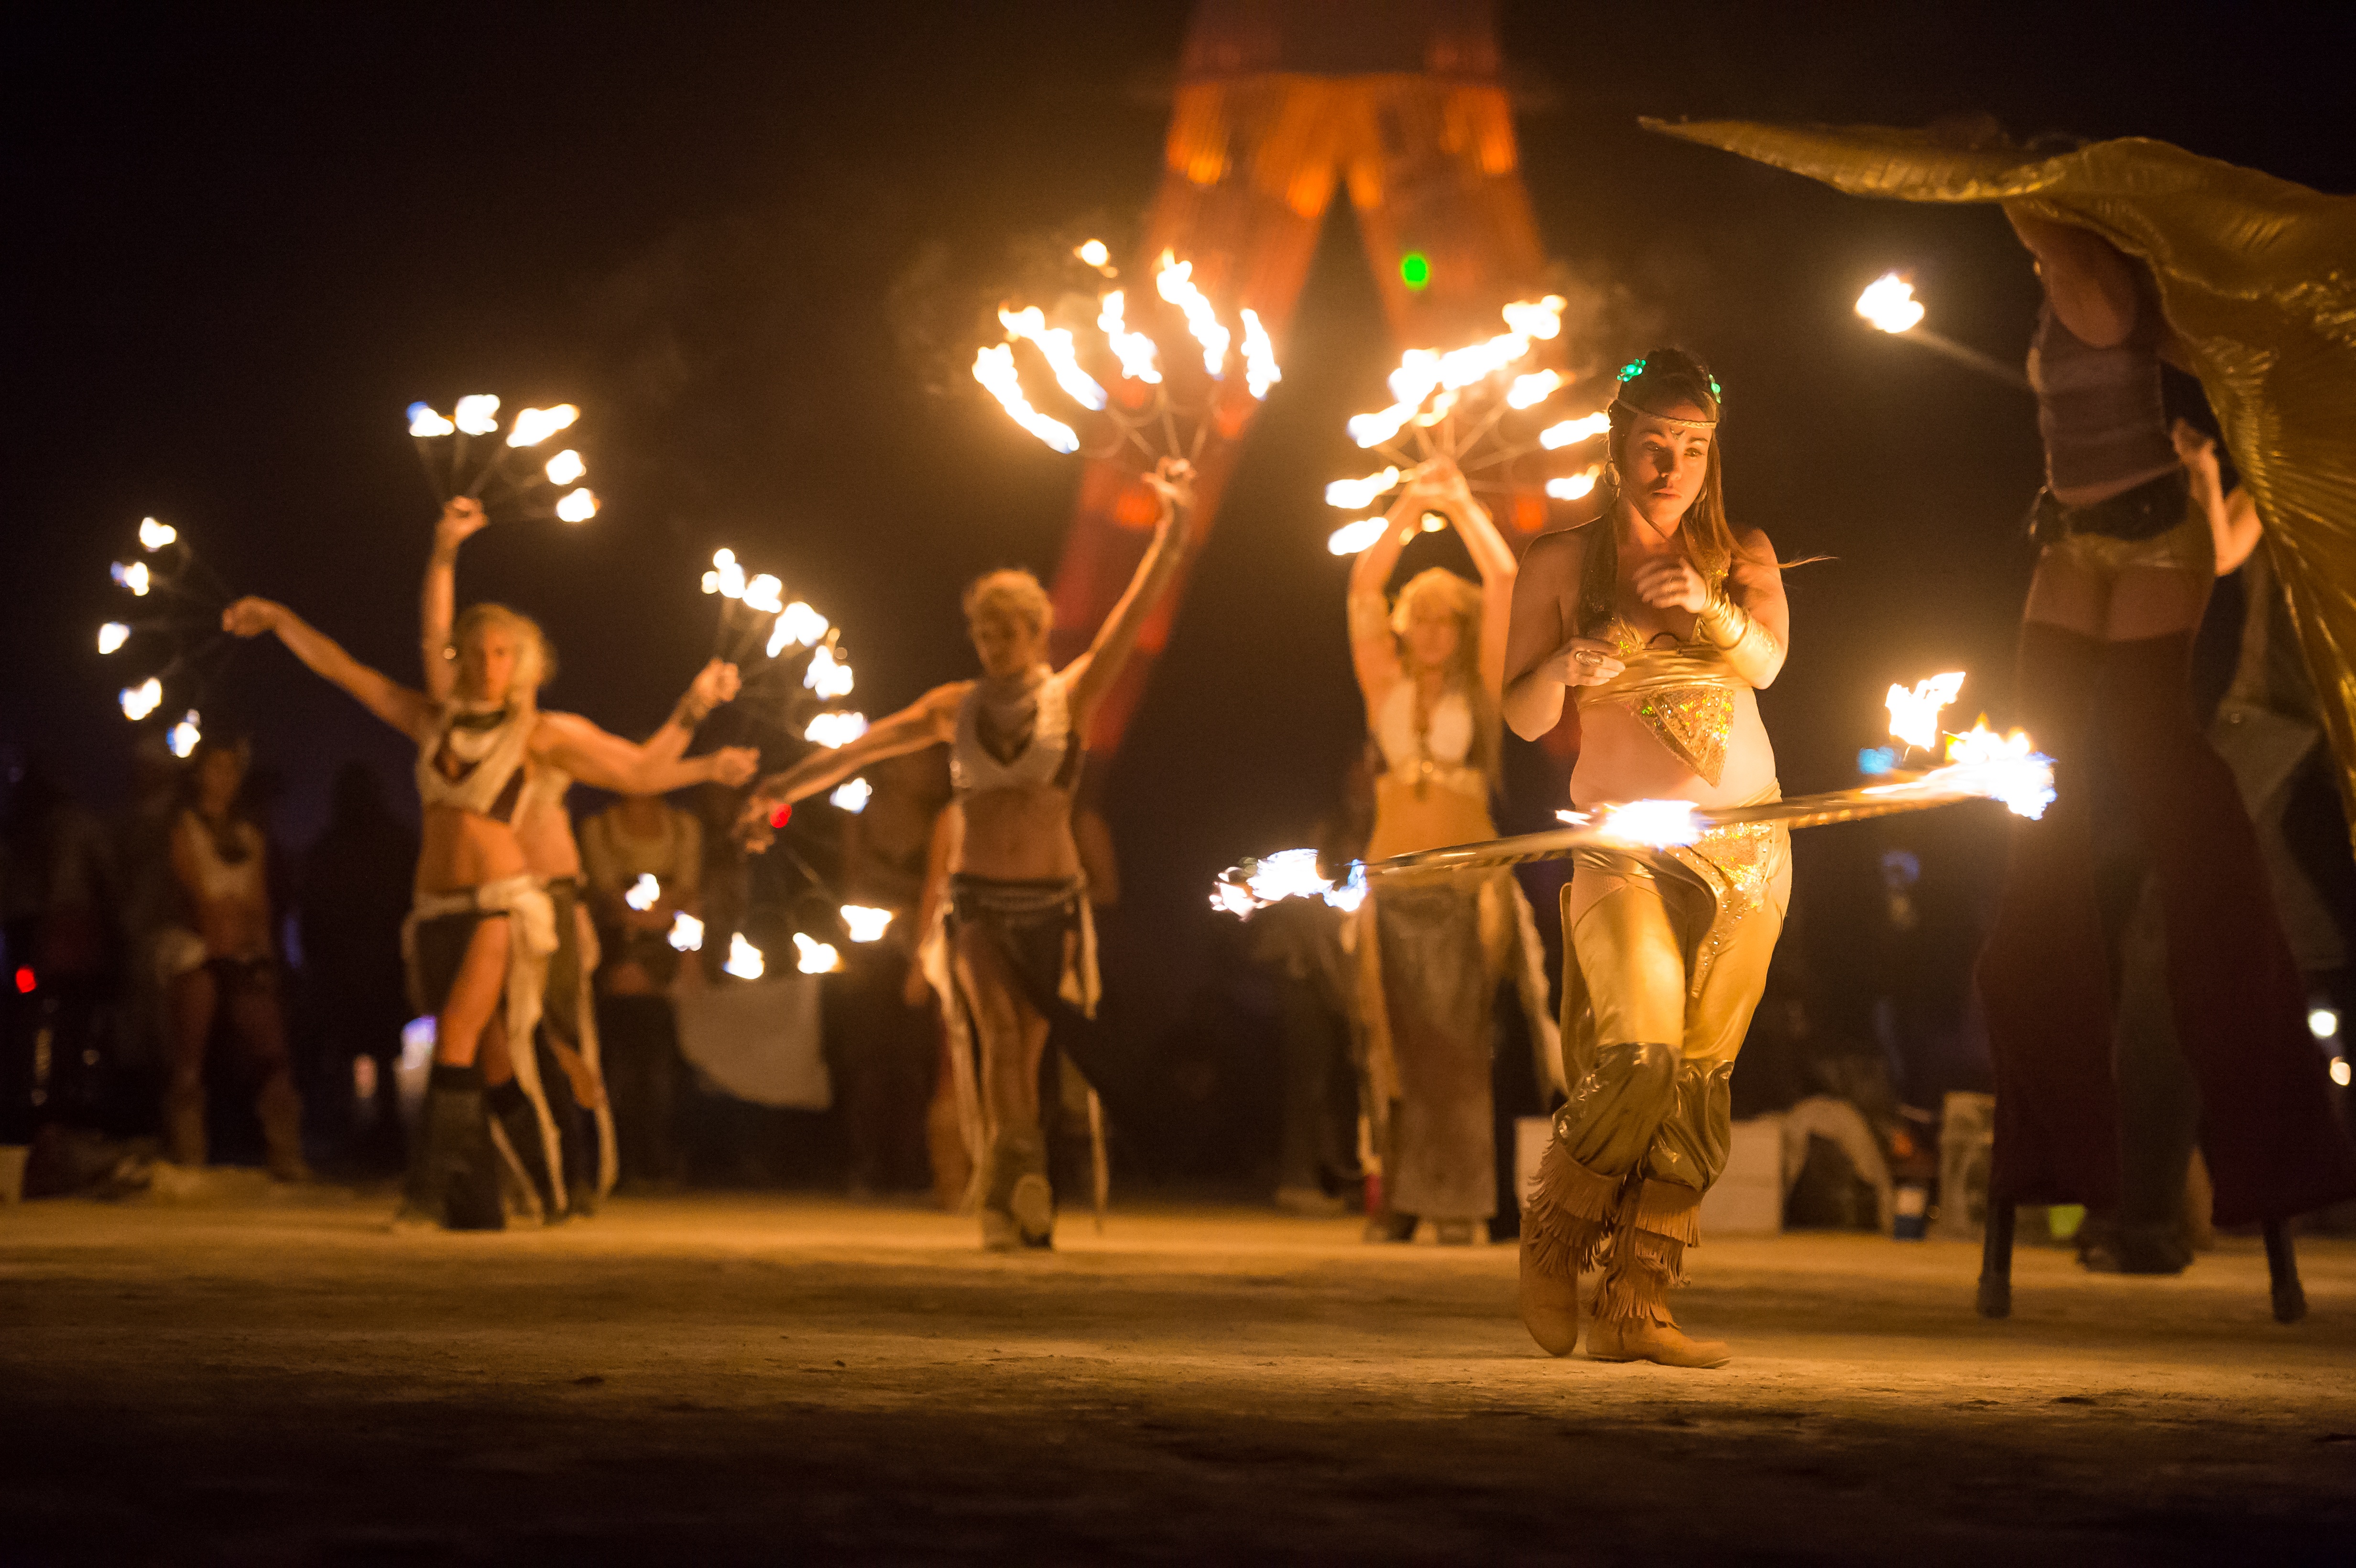
woman, night, dance, artistic, fire, dancer, performance art, festival, performance, hot, artists, performing arts, musical theatre, fire dancer